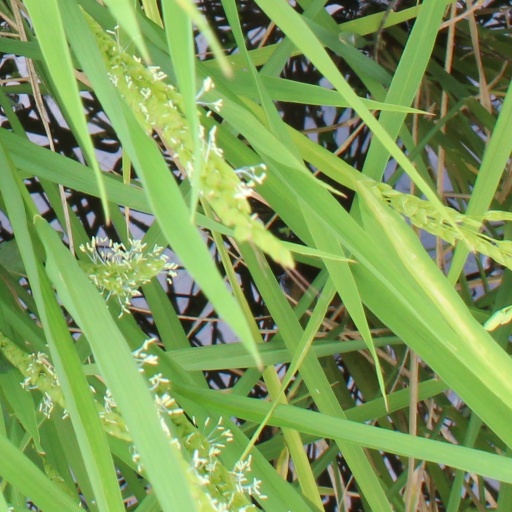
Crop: rice